Mosasaurus

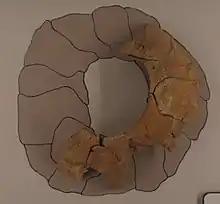
Sclerotic ring of "Mosasaurus"

"Mosasaurus" had relatively large eye sockets with large sclerotic rings occupying much of the sockets' diameter; the latter is correlated with eye size and suggests it had good vision. The eye sockets were located at the sides of the skull, which created a narrow field of binocular vision at around 28.5° but alternatively allowed excellent processing of a two-dimensional environment, such as the near-surface waters inhabited by "Mosasaurus".